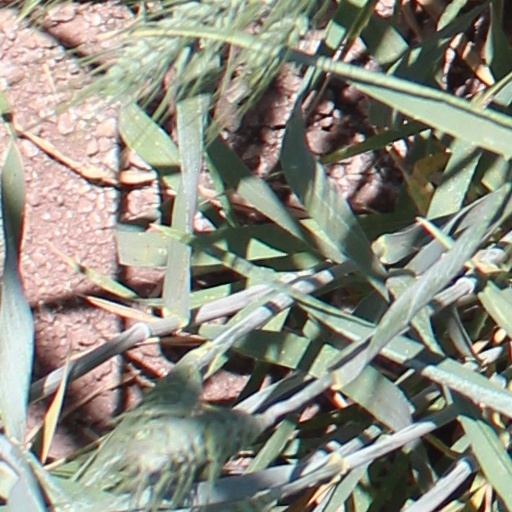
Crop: wheat